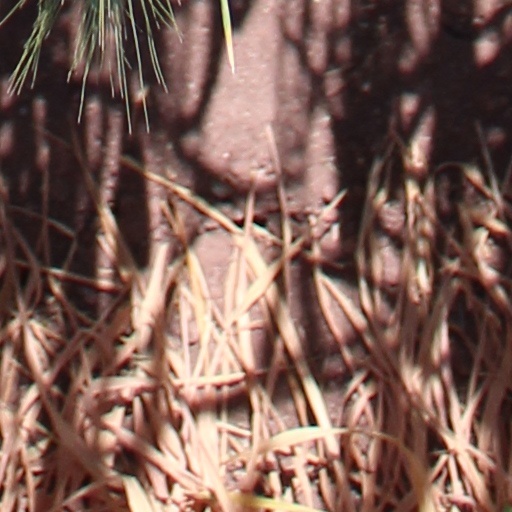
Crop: wheat